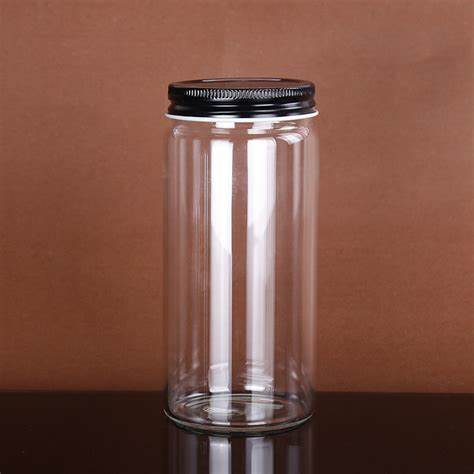
Label: glass